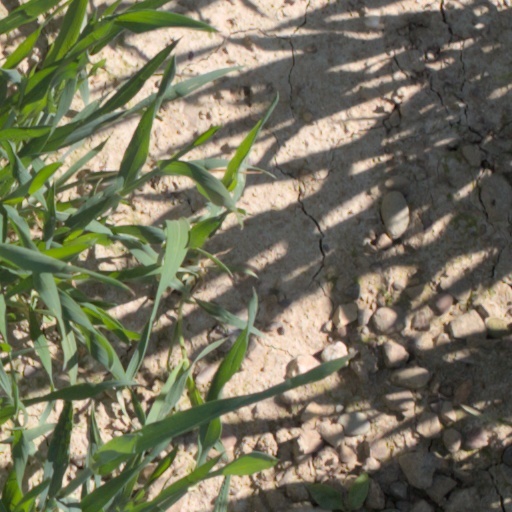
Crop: wheat